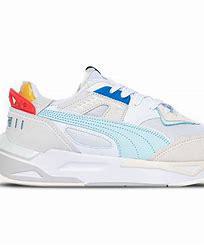
Brand: Puma
Model: Mirage Sport